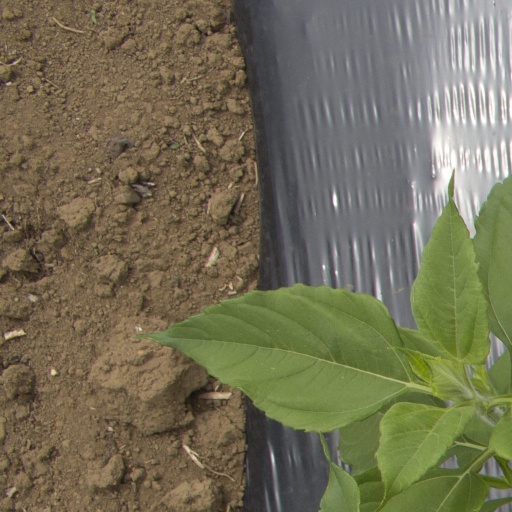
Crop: Jerusalem artichoke